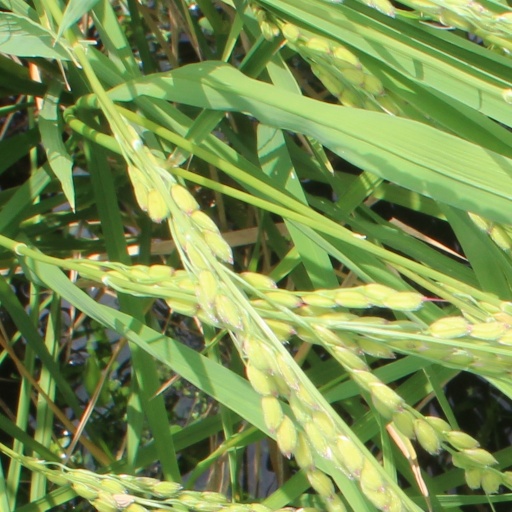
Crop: rice